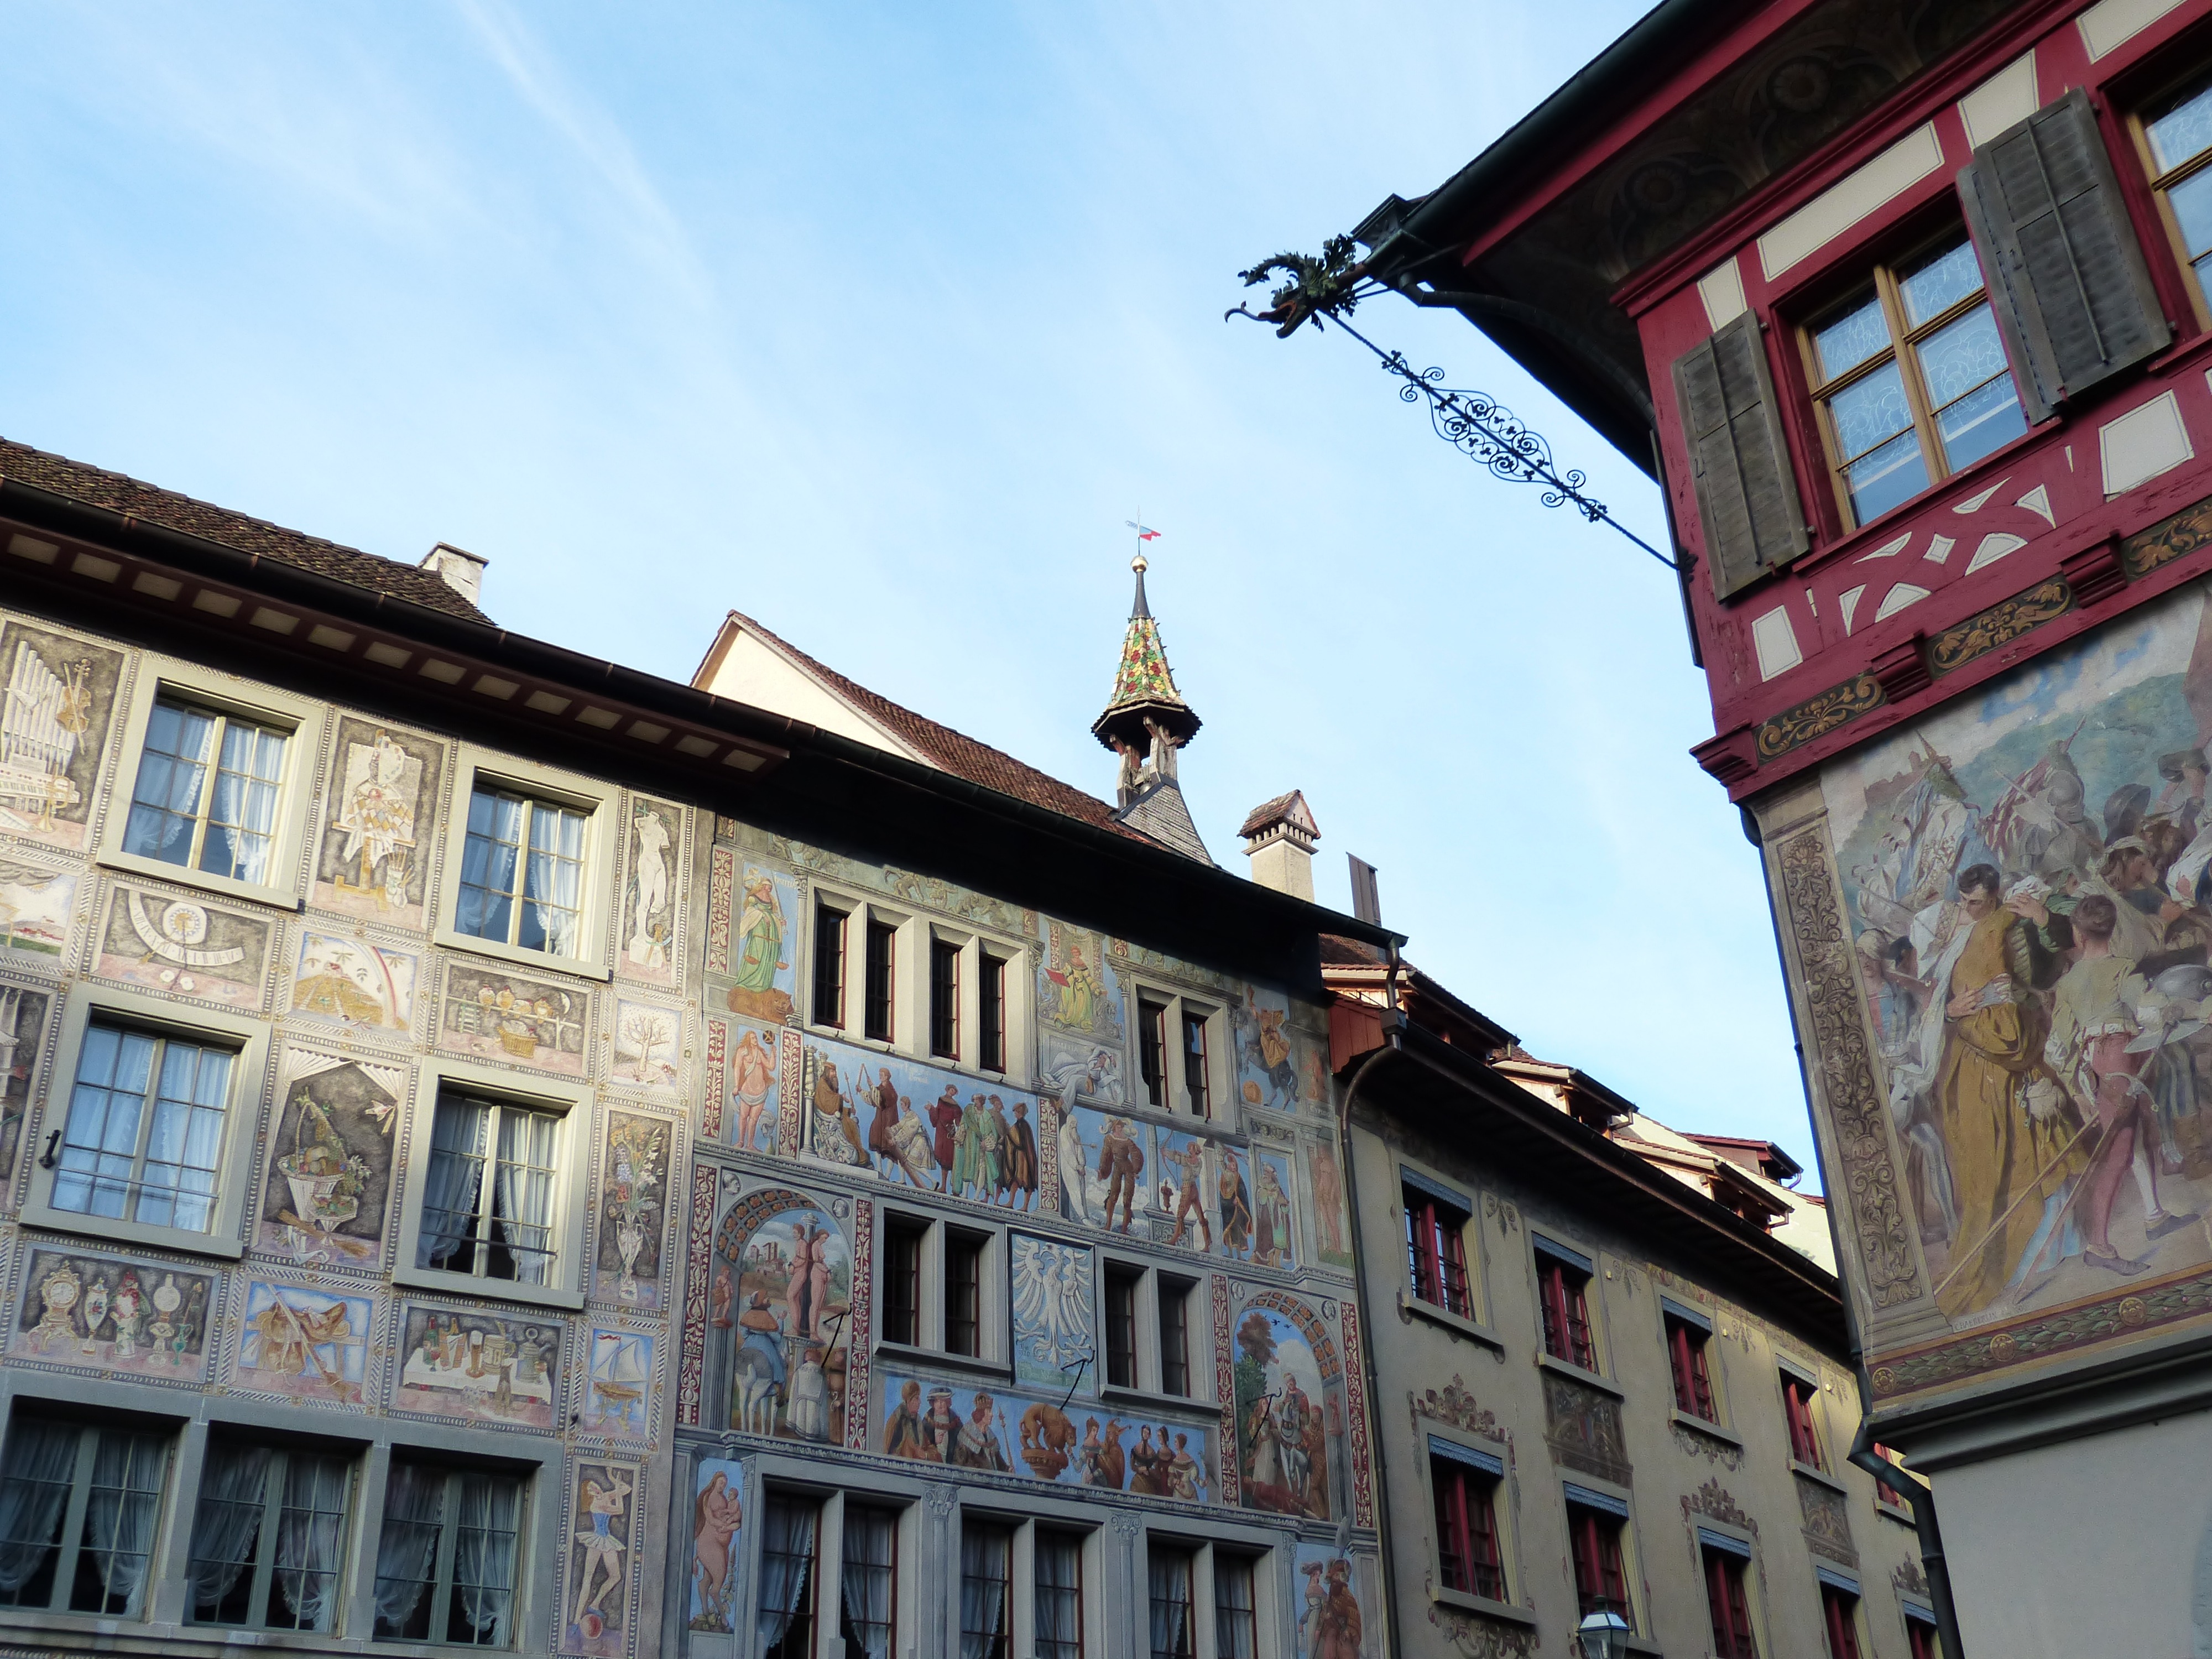
architecture, town, building, city, cityscape, downtown, landmark, facade, tourism, waterway, painting, homes, neighbourhood, town hall, facades, fachwerkh user, stein am rhein, urban area, human settlement, fassadenmalerien